George Liquor

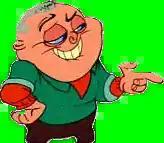
George Liquor from "The Ren & Stimpy Show"

George Liquor (often taking his epithet as George Liquor, American) is a cartoon character created by John Kricfalusi. Liquor is most famous for his appearances on "The Ren & Stimpy Show". He is considered Kricfalusi's signature character and was a mascot for Kricfalusi's defunct animation studio, Spümcø. Kricfalusi portrayed George Liquor as a patriotic, outspoken, politically conservative blowhard. Kricfalusi described Liquor as his favorite character to animate.